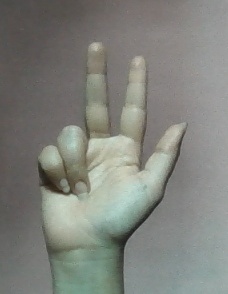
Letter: al